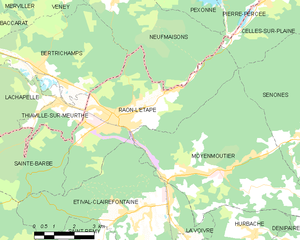
Carte des communes françaises Raon-l'Étape